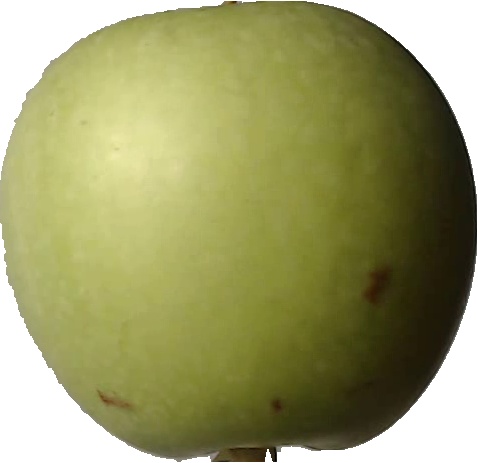
Label: apple_granny_smith_1